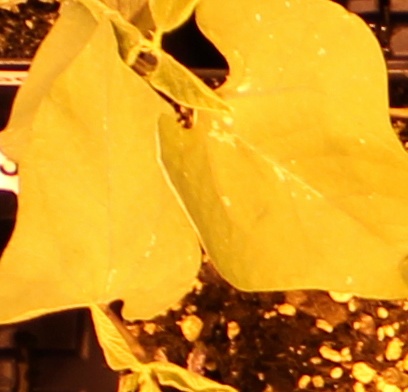
Label: Blackbean